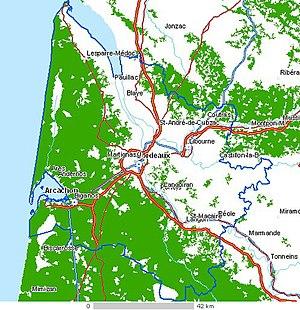
La Gironde est un département français situé dans le Sud-Ouest de la France, en région Nouvelle-Aquitaine.